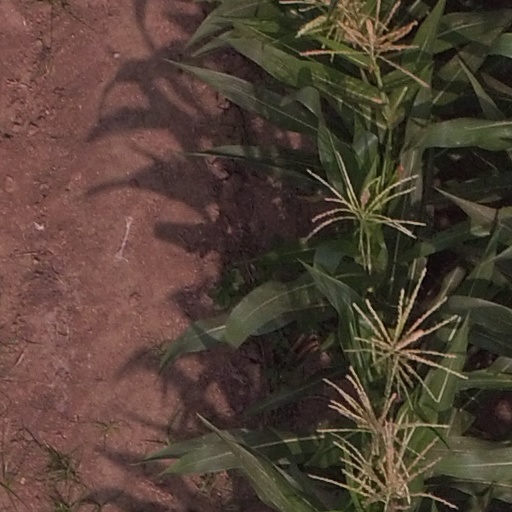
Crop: maize; corn